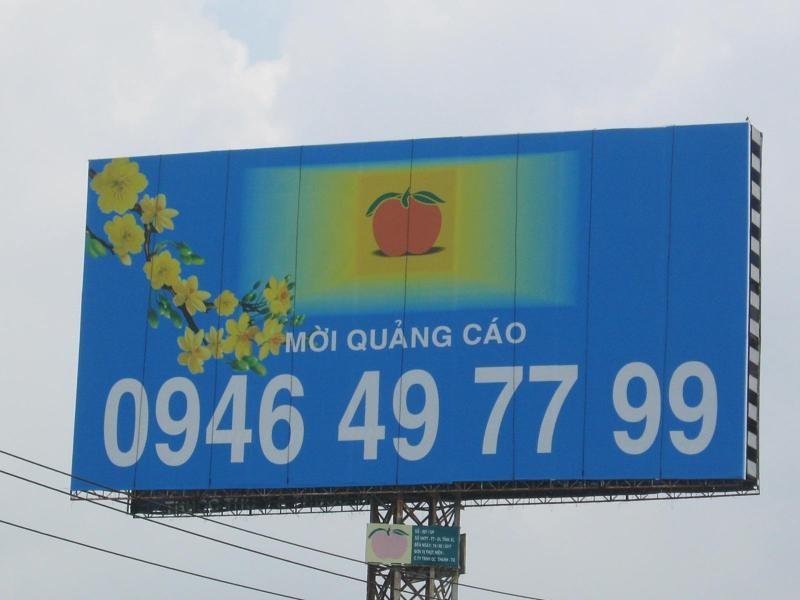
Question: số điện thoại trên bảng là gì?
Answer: là số 0946497799